Social conservatism in the United States

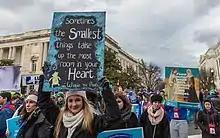
Students at the March for Life in Washington, D.C. in 2017

The United States anti-abortion movement opposes induced abortion on moral and religious grounds and supports its legal prohibition or restriction. Social conservatives supported the overturning of "Roe v. Wade" and use the term "pro-life" as opposed to "pro-choice". These beliefs are based on the belief of "fetal personhood". Personhood arguments focus on giving a fetus the status of a person which then entitles them to the right to life. Anti-abortion beliefs tend to be associated with conservative Christian groups, especially the Catholic Church.